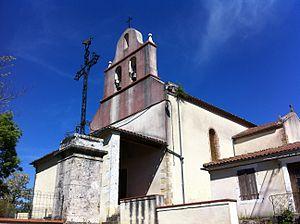
L'église de Crastes, Gers
La liste des églises du Gers recense de manière exhaustive les églises situées dans le département français du Gers.
Crastes est une commune française située dans le département du Gers en région Occitanie.